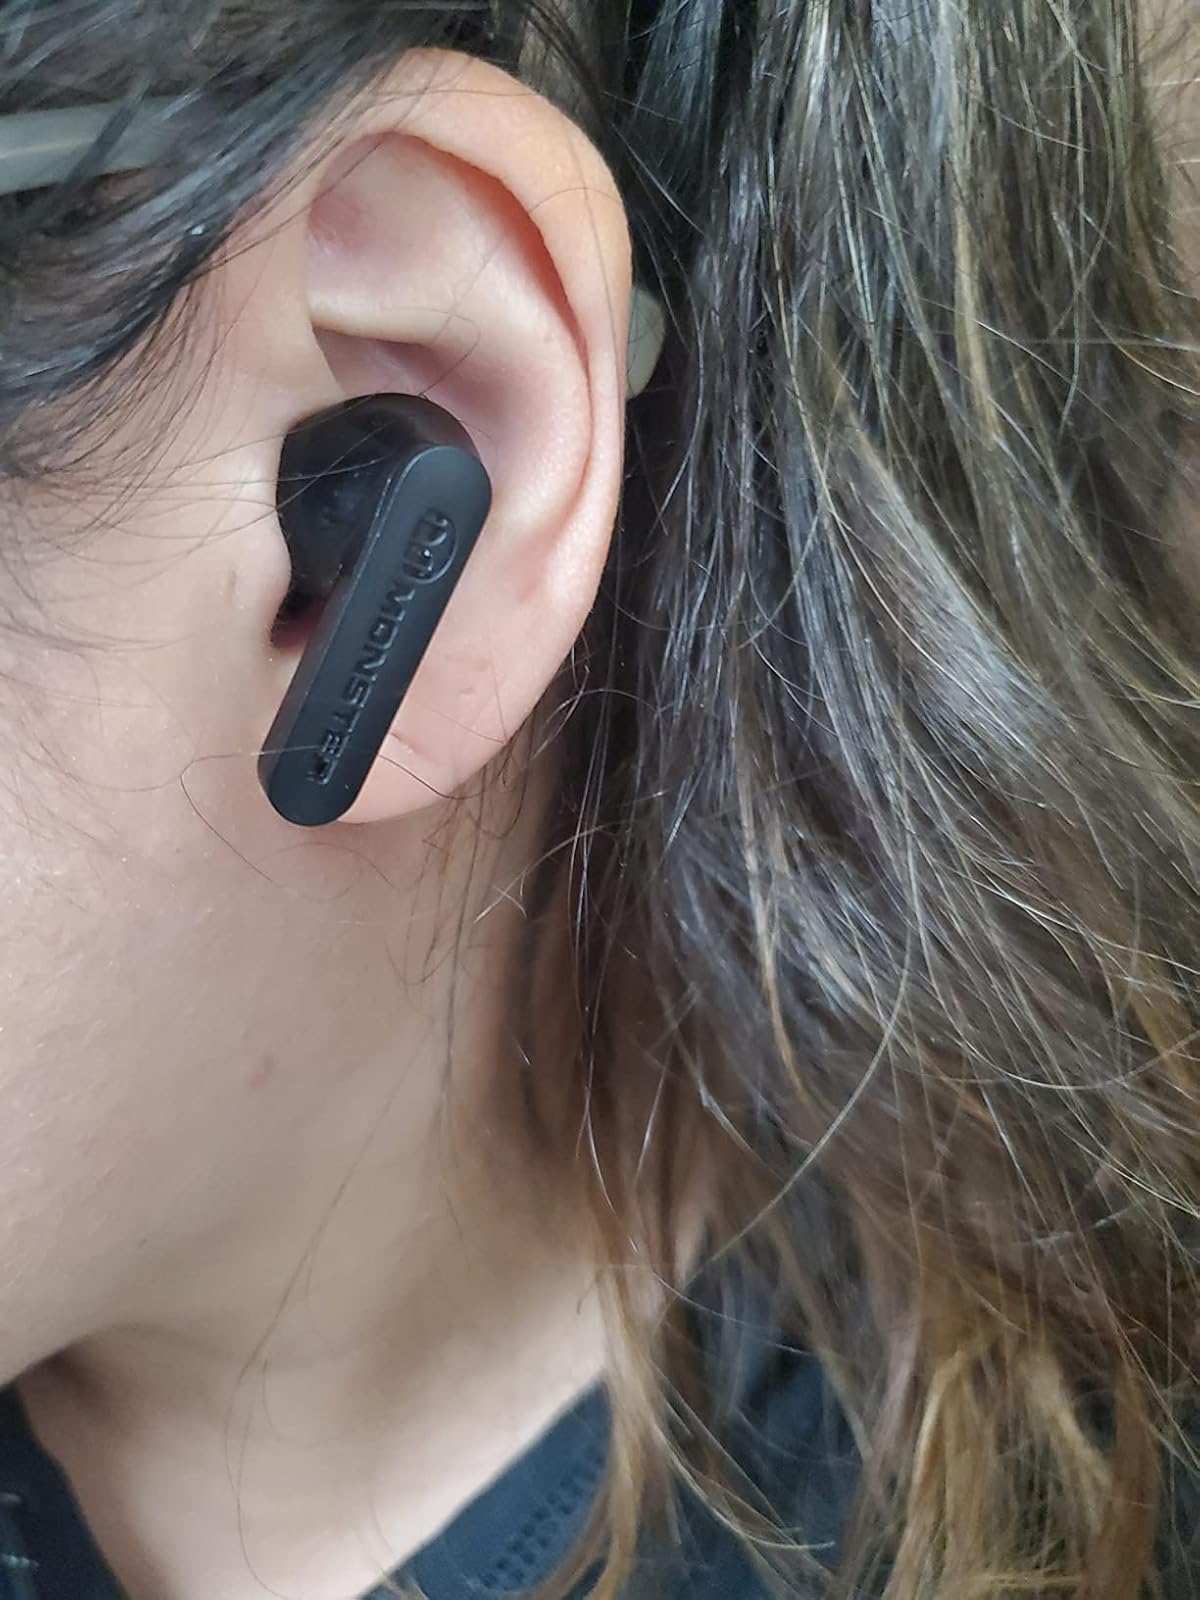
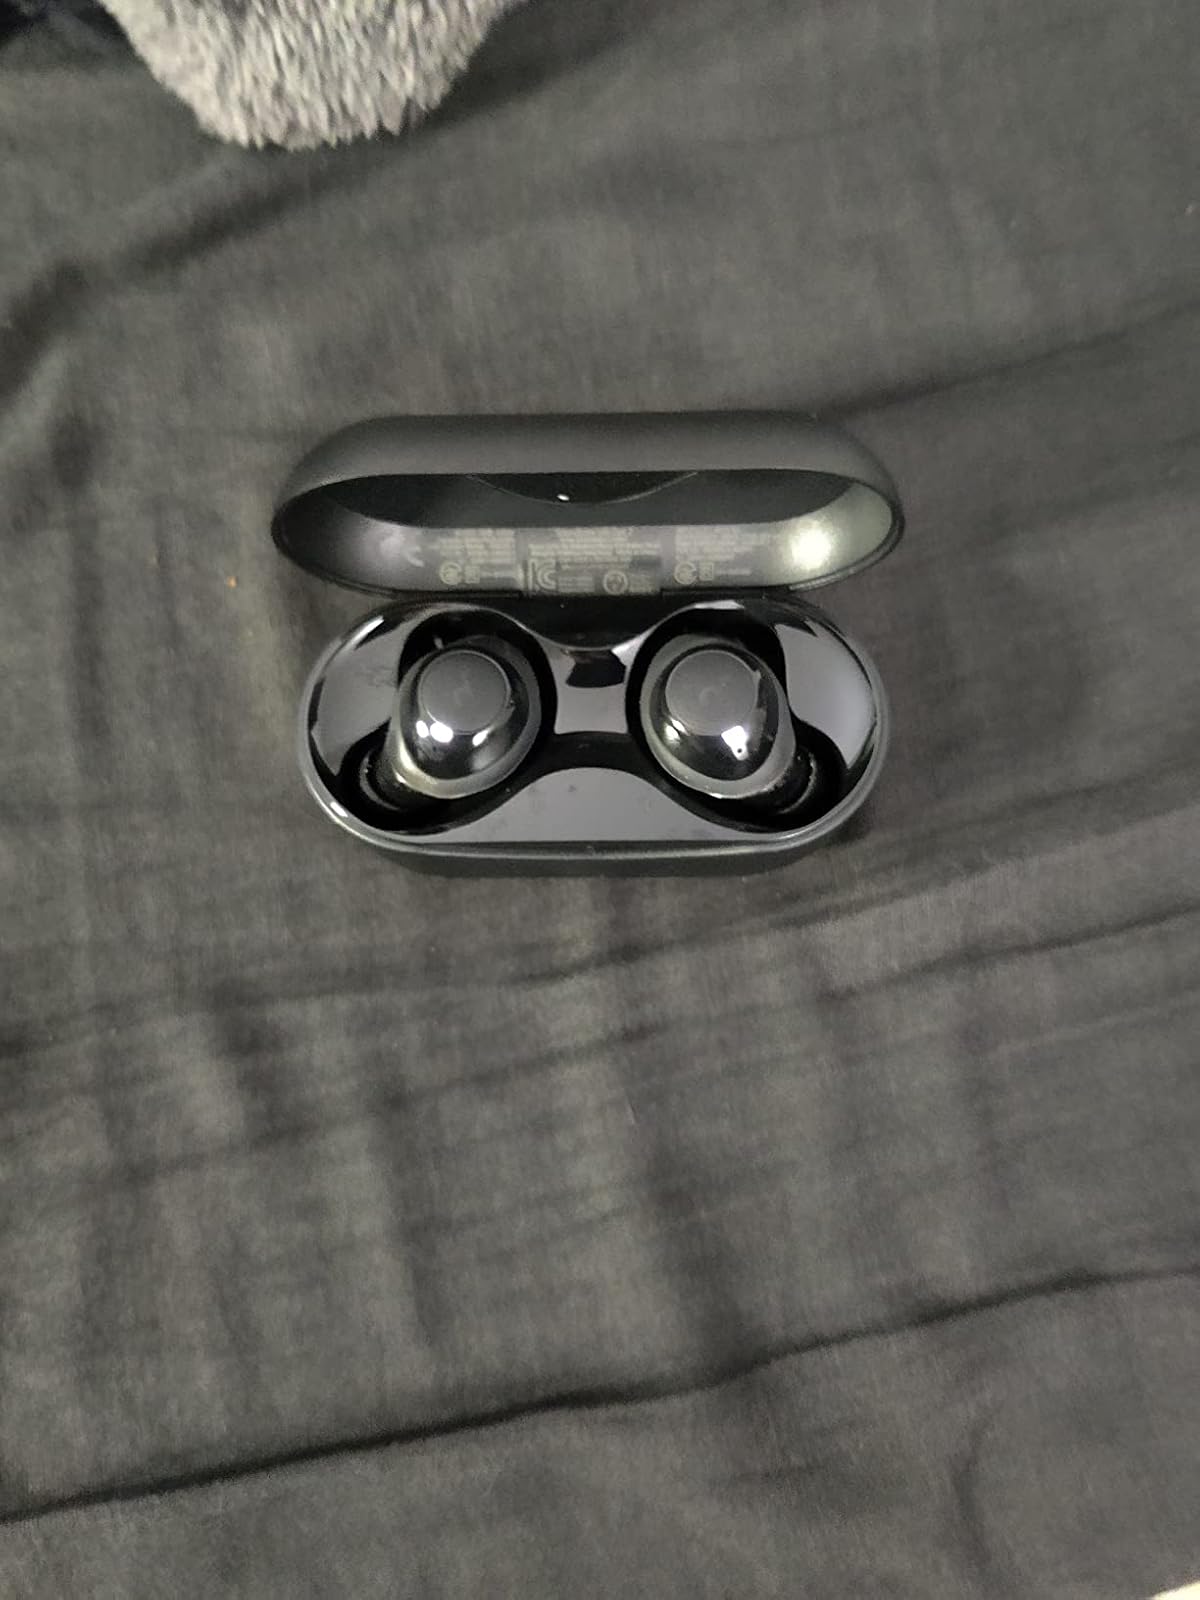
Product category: earbuds
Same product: no